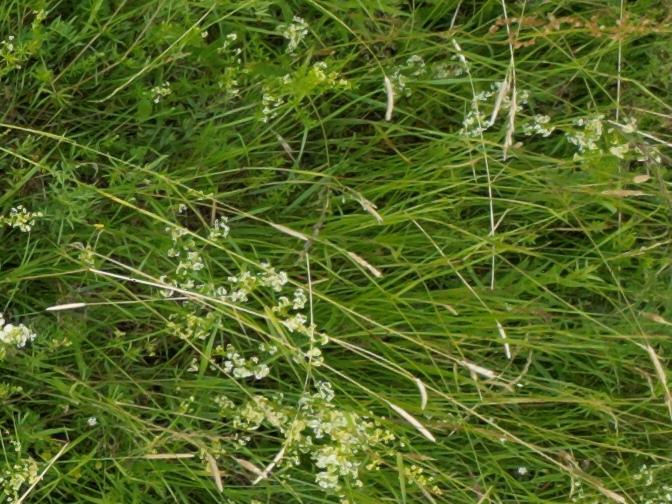
Flowers visible: yarrow flowers, yarrow flowers